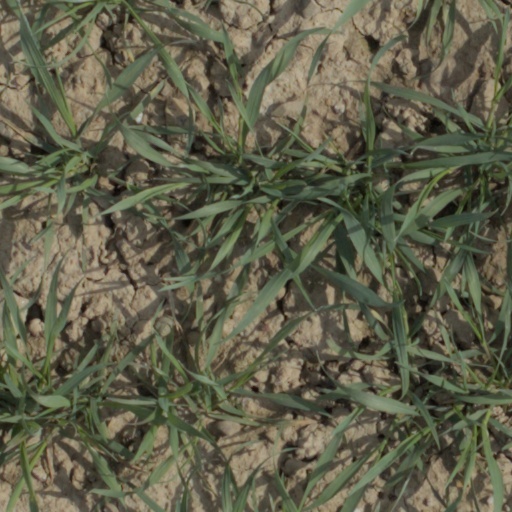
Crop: wheat